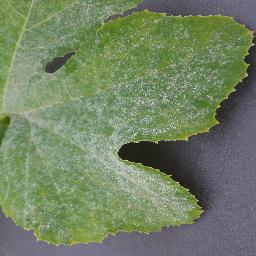
Label: Squash___Powdery_mildew